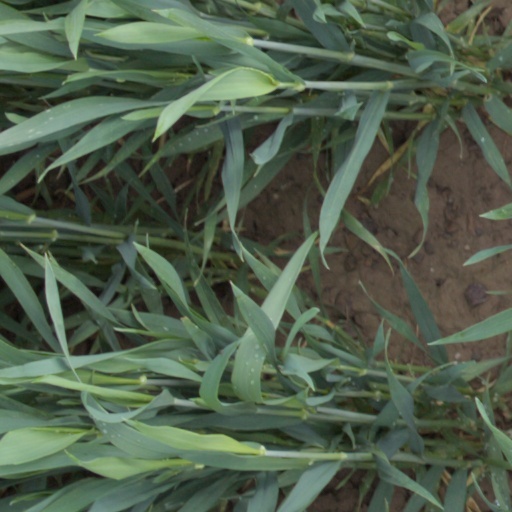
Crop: wheat